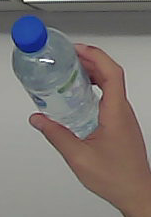
Product: nestle_water